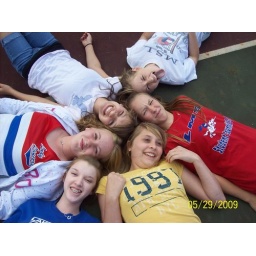
A photograph of a few of my girls and me in the American Eagle shirt (top left) laying together.